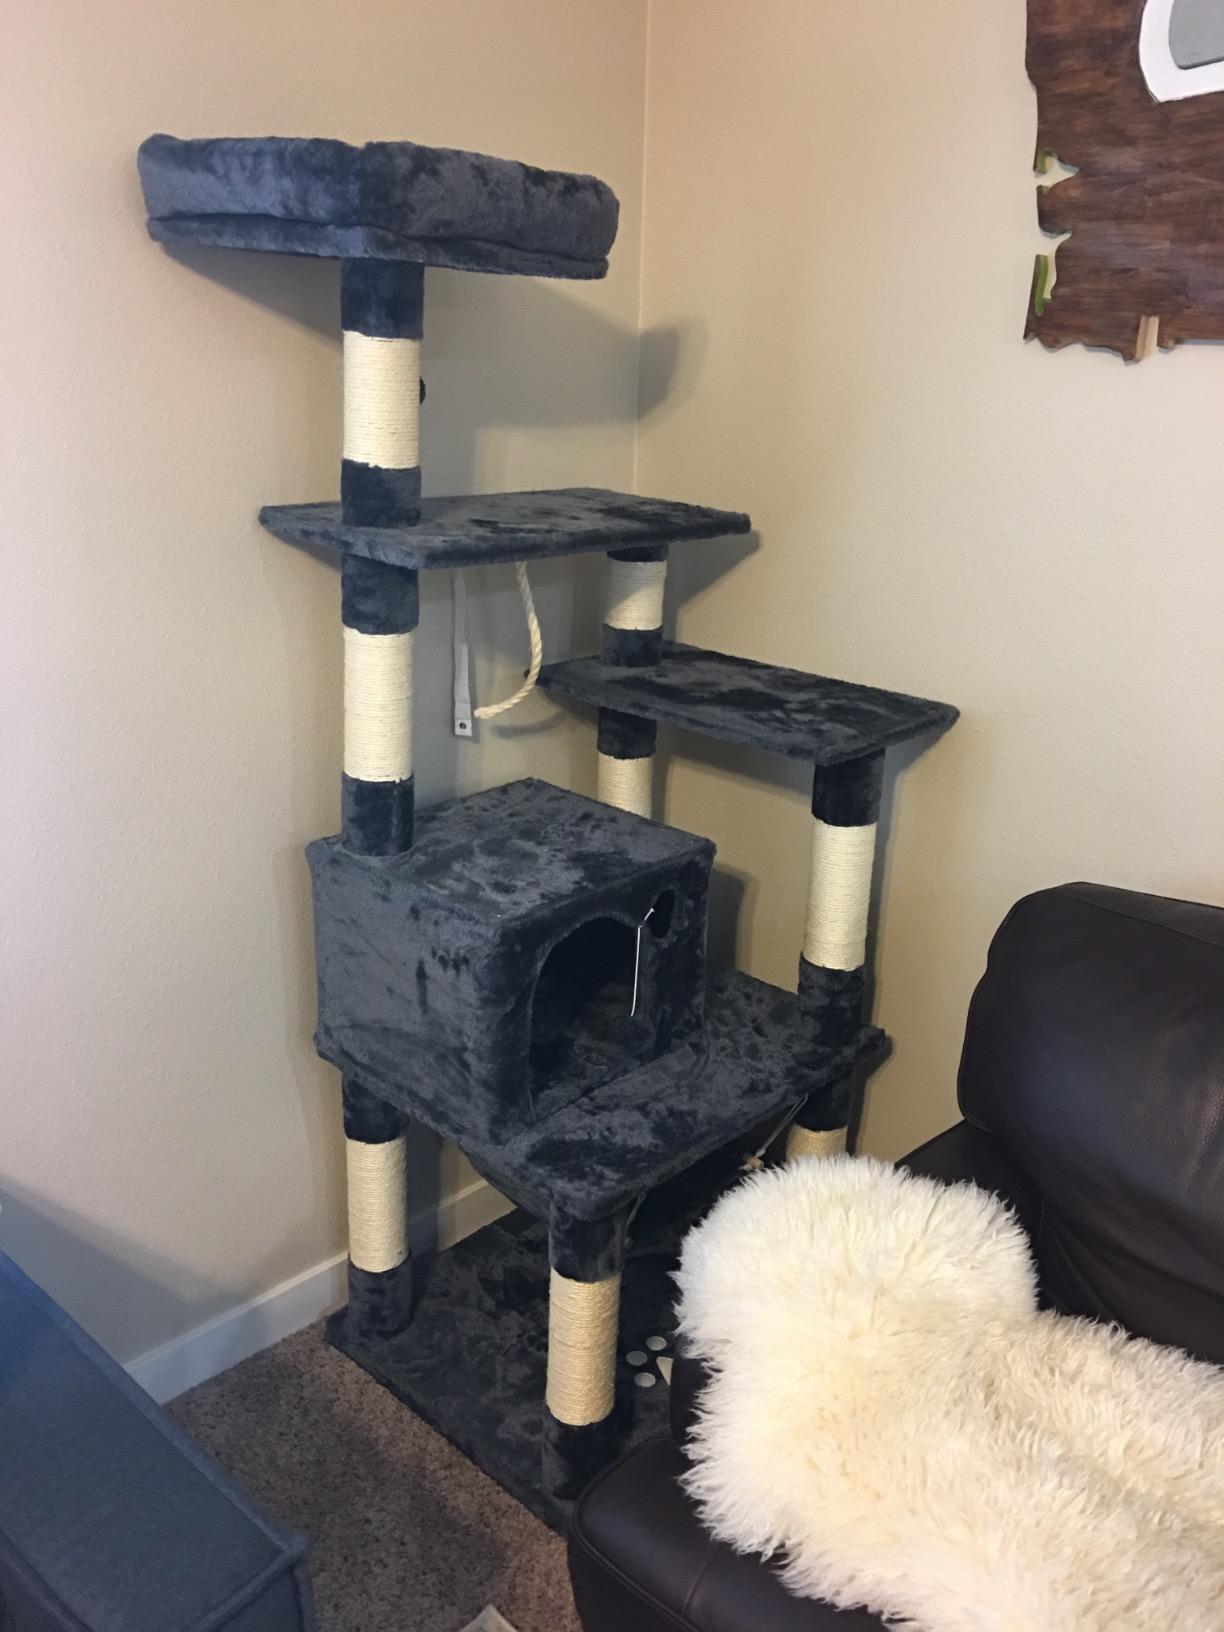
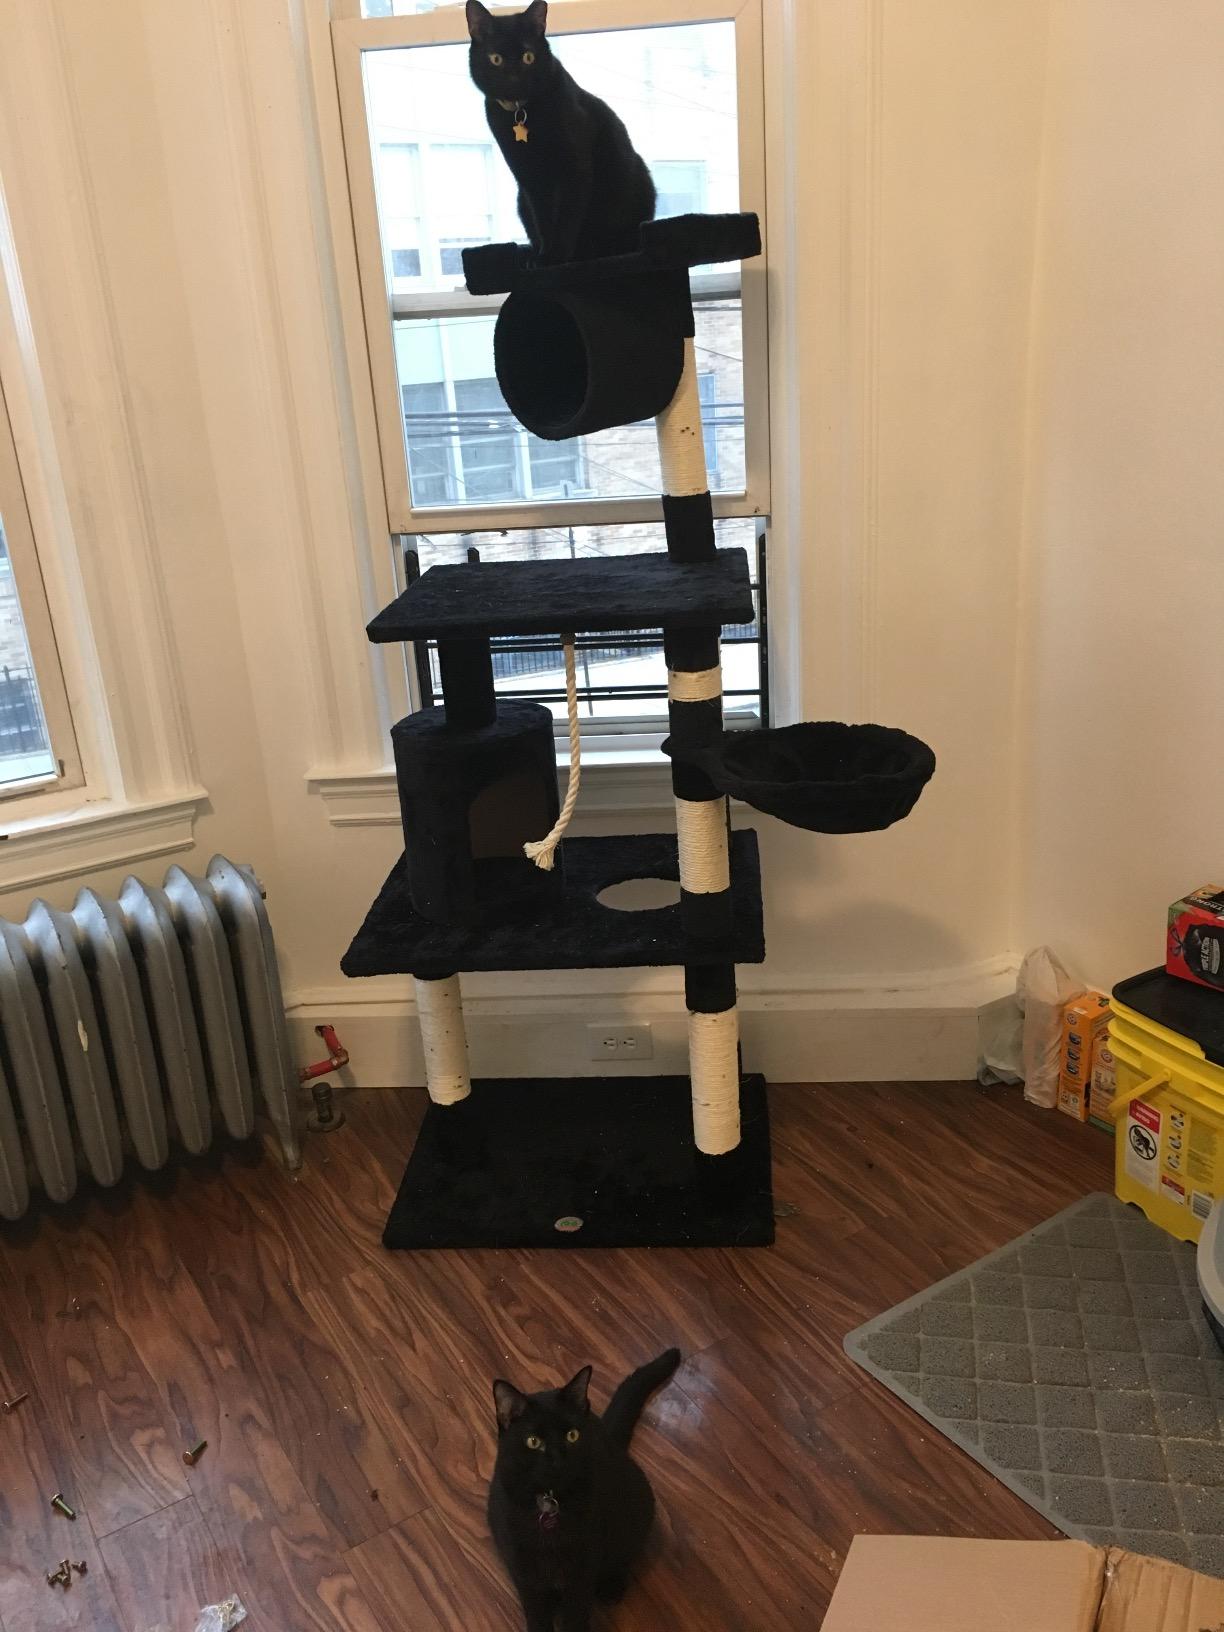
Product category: items_cat tree
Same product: no